Vitruvius

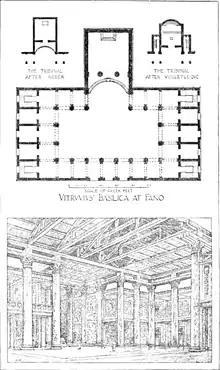
Vitruvius designed and supervised the construction of this basilica in Fano (reconstruction). However, many of the other things he did would not now be considered the realm of architecture

Vitruvius is the first Roman architect to have written surviving records of his field. He himself cites older but less complete works. He was less an original thinker or creative intellect than a codifier of existing architectural practice. Roman architects practised a wide variety of disciplines; in modern terms they would also be described as landscape architects, civil engineers, military engineers, structural engineers, surveyors, artists, and craftsmen combined. Etymologically the word architect derives from Greek words meaning 'master' and 'builder'. The first of the "Ten Books" deals with many subjects which are now within the scope of landscape architecture.